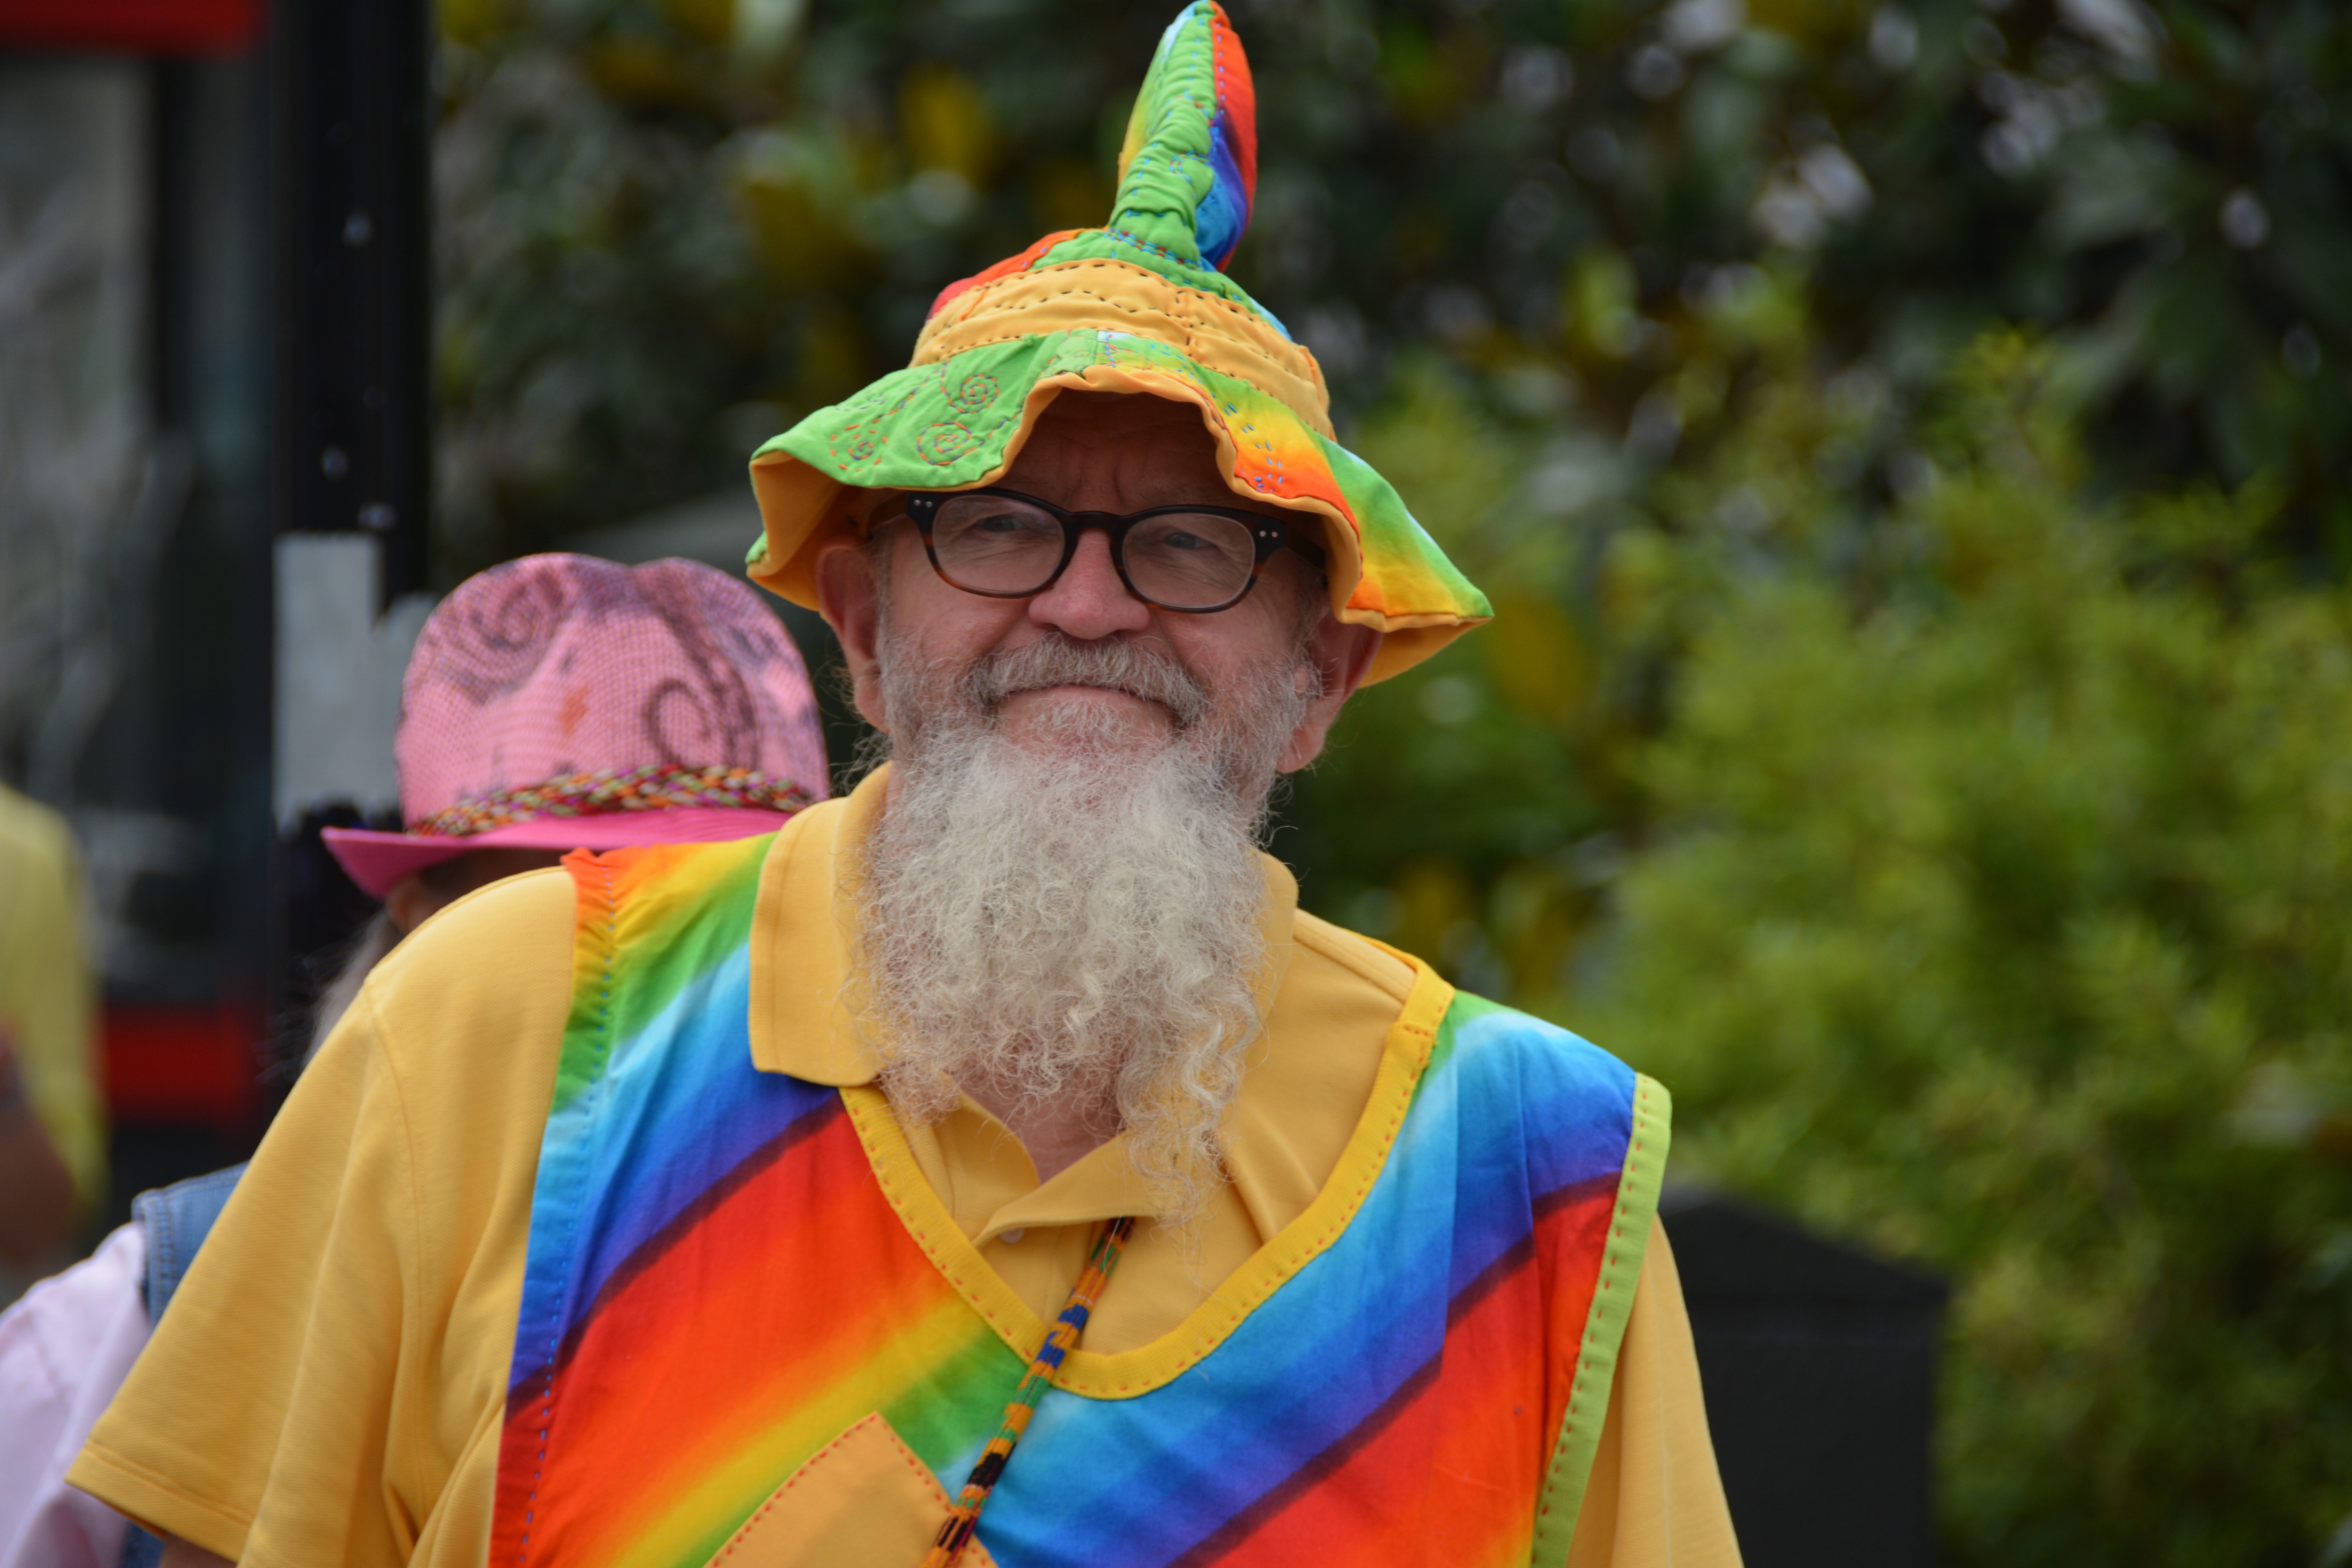
people, carnival, color, festival, temple, tradition